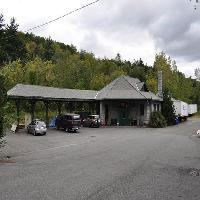
Weather: cloudy or overcast